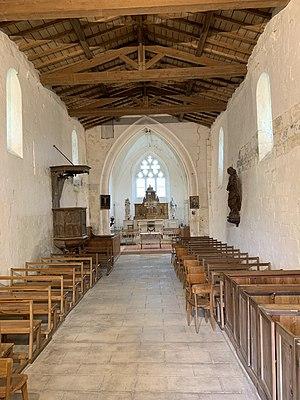
L'intérieur de l'église, avec à droit la statue représentant la Vierge à l'Enfant
Le Mung est une commune du Sud-Ouest de la France située dans le département de la Charente-Maritime.